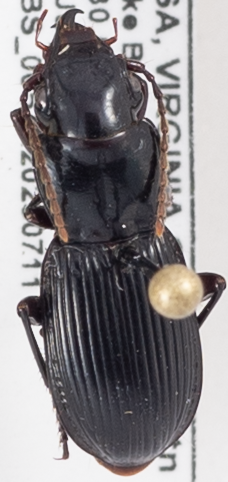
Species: Pterostichus lachrymosus
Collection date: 2023-07-11
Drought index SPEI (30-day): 0.422
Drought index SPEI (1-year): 0.348
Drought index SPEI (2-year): -0.508